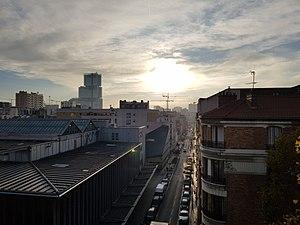
Maison du Peuple, Clichy
Clichy est une commune française du département des Hauts-de-Seine en région Île-de-France, située au nord-ouest de Paris dans sa première couronne.